Hartham Weir

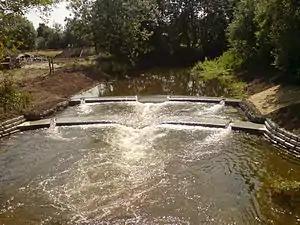

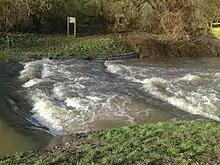
Hartham Weir after heavy rain

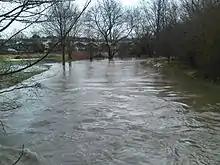
Hartham Weir during flood

Hartham Weir (also known colloquially as "Two-step Weir") is a small weir on the River Lea next to the confluence of the River Beane/Lea, on the edge of Hartham Common, Hertford, England.